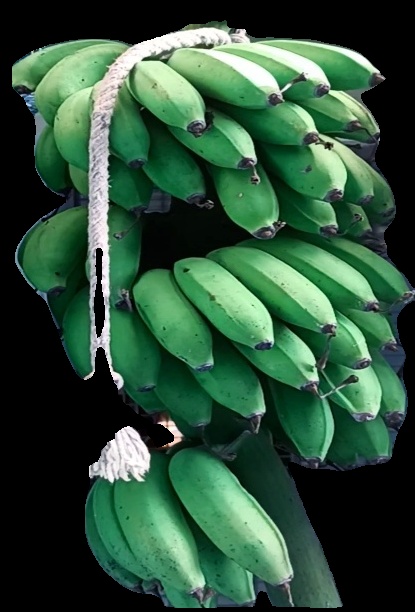
Variety: rasbale
Grade: grade2